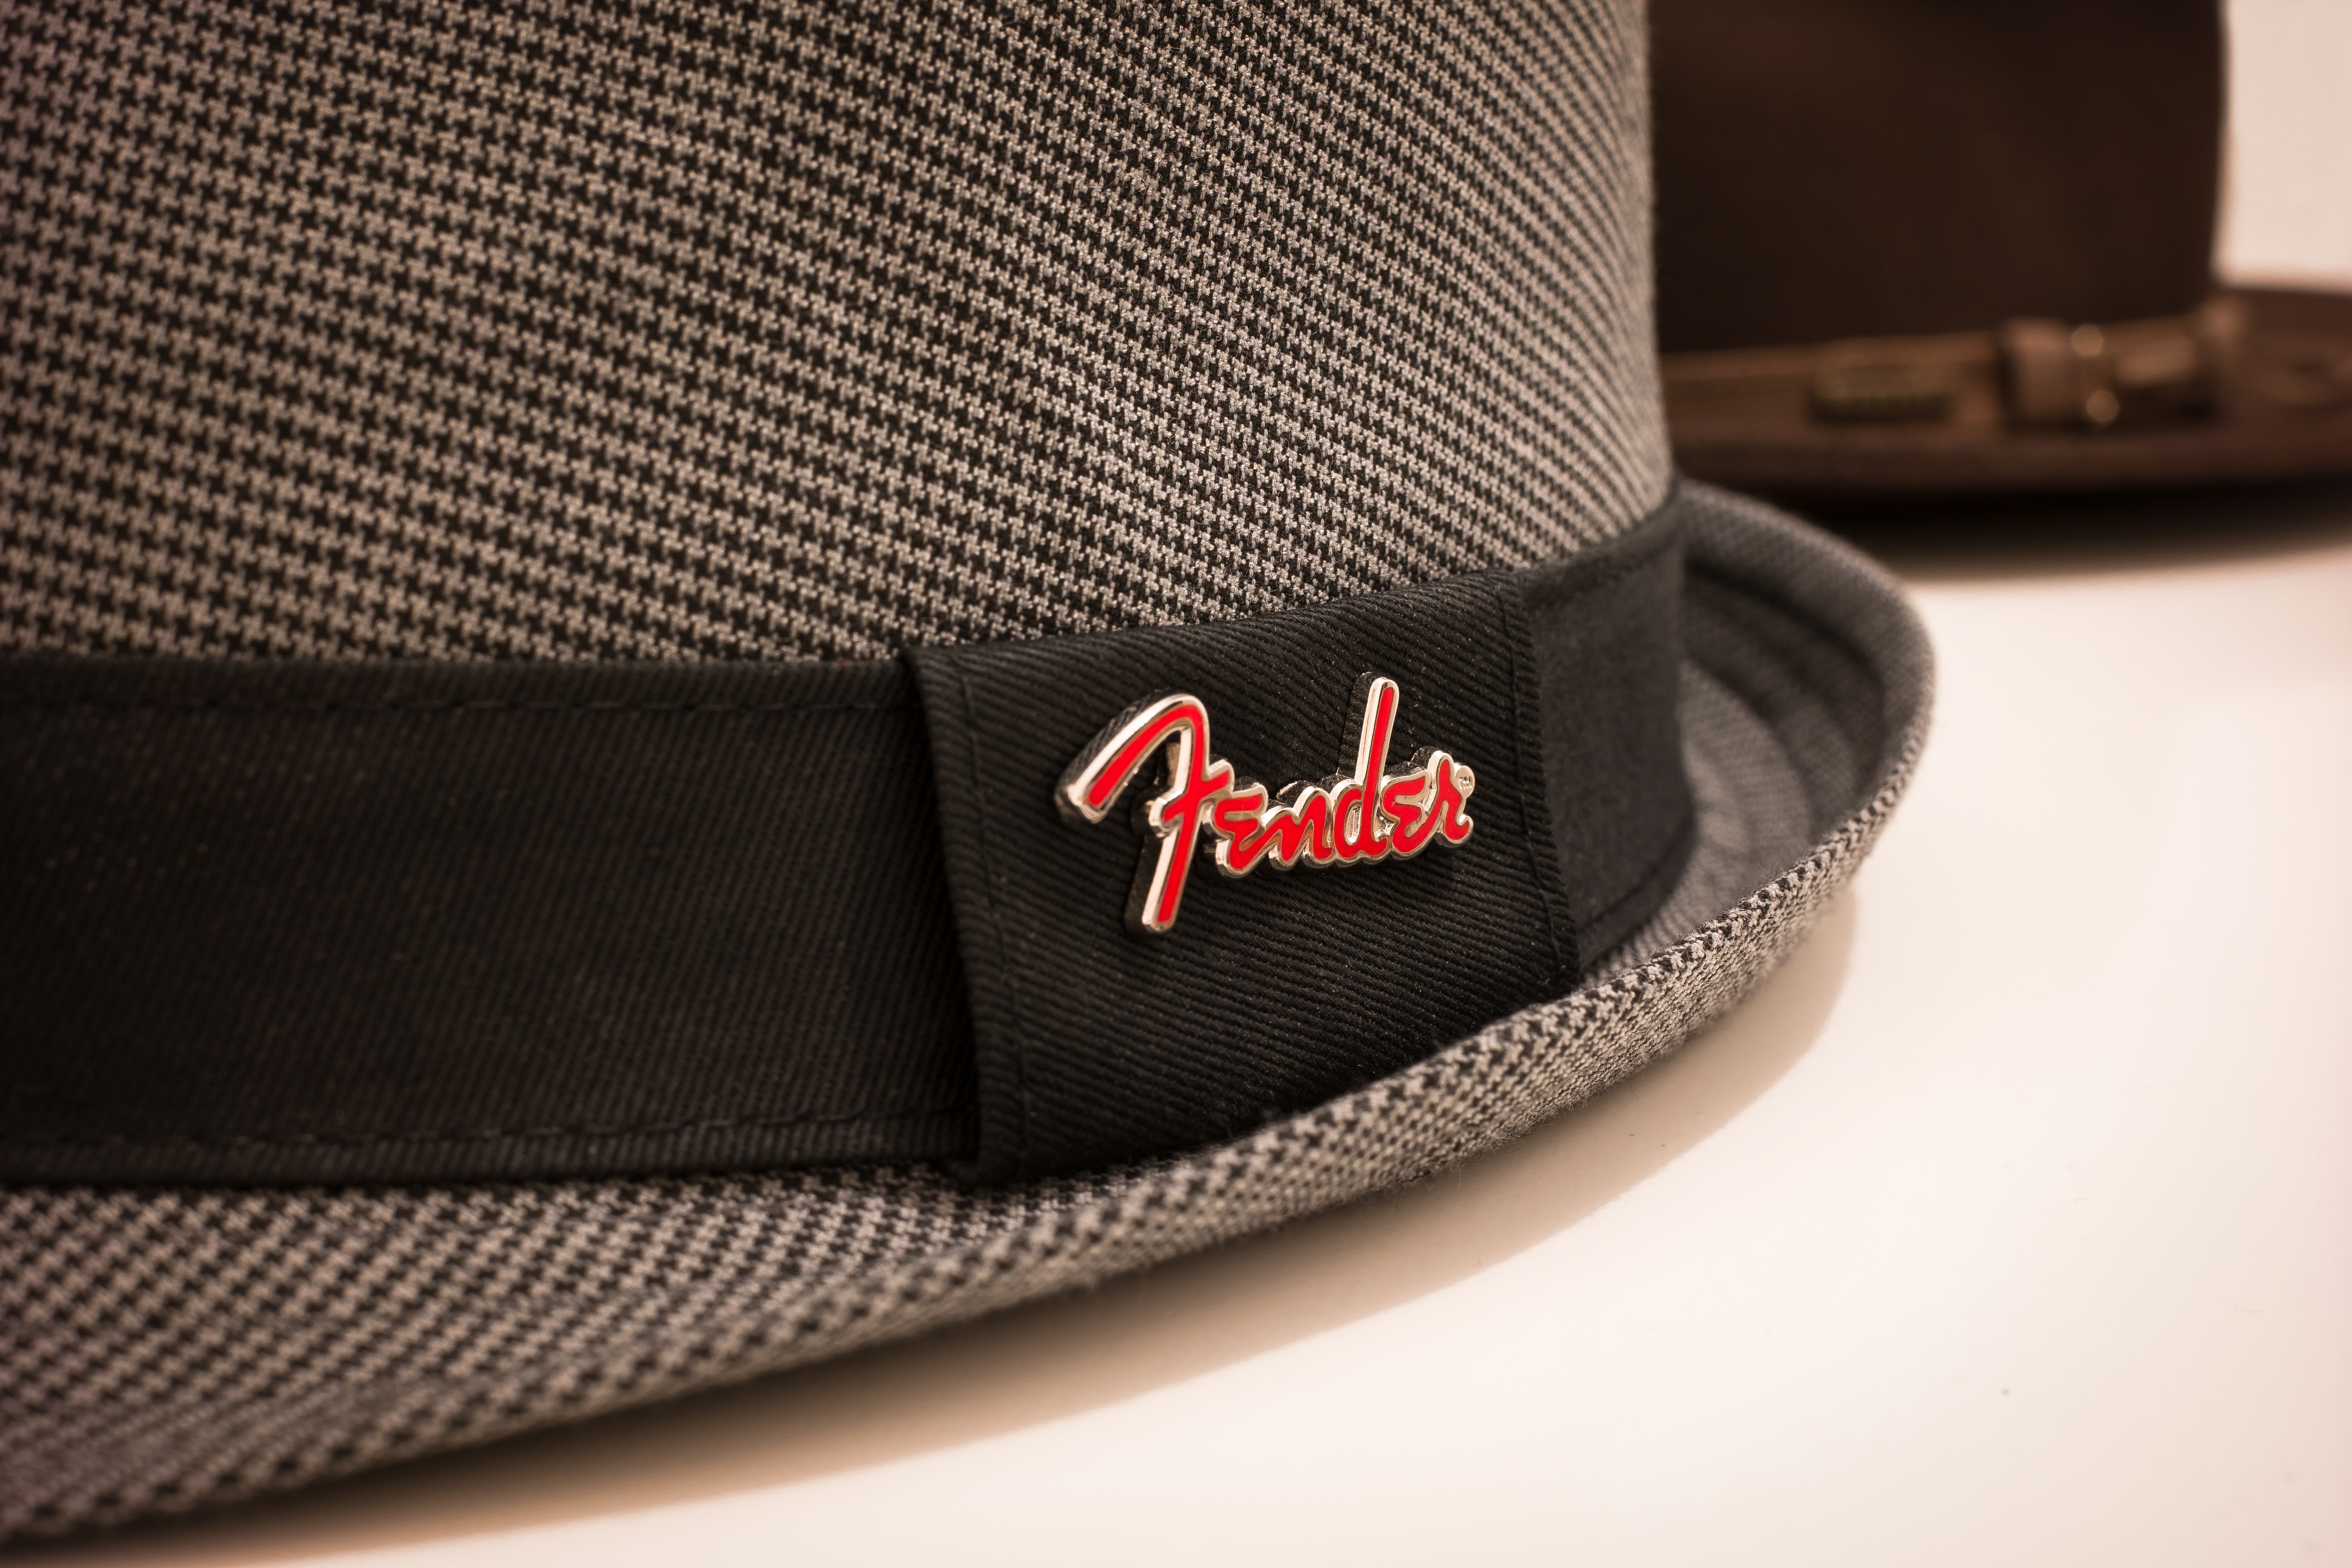
hat, clothing, arm, headgear, brand, baseball cap, cap, fender, headwear, strap, fedora, stetson, checkered, houndstooth, hutkrempe, fashion accessory